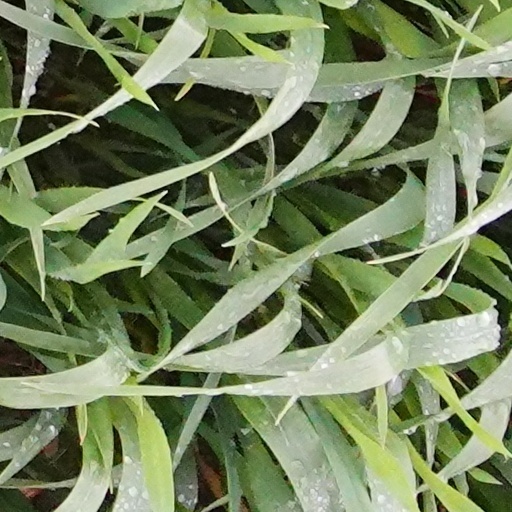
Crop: wheat